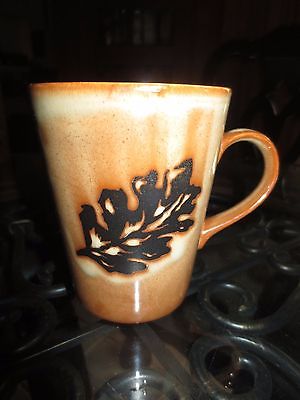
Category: mug